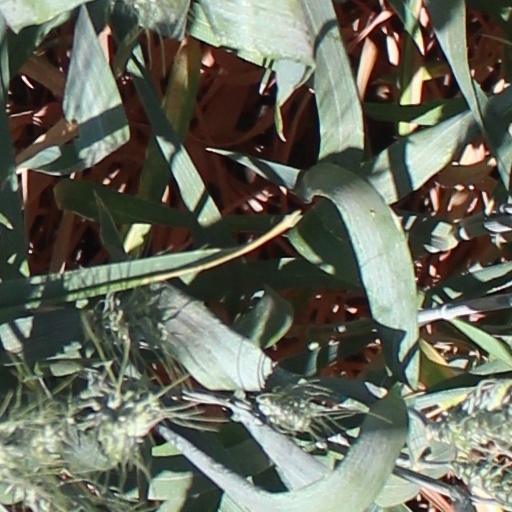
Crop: wheat